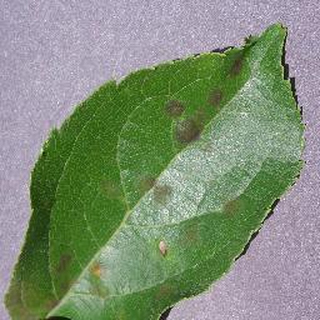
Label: apple_apple_scab